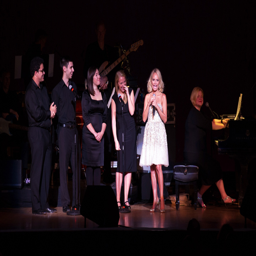
actor entertained a full house .